Kirishi

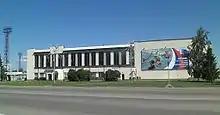
Oilmen's Sports Palace

The district contains seven objects classified as cultural and historical heritage of local significance. All of them commemorate the events of World War II.